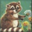
Label: raccoon